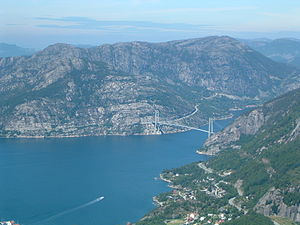
Riksvei 13
Riksvei 13 går fra venstre til højre kant af billedet efter at have passeret to tunneler. Broen Lysefjordbroen som går over Lysefjorden.
Riksvei 13 er en norsk riksvei mellem Sandnes i Rogaland fylke og Balestrand/Leikanger i Sogn og Fjordane fylke. Vejen løber parallelt med E39, dog lidt længere inde i landet. Passagen af Eidfjorden sker i dag ved en færgeforbindelse, men vil fra august 2013 passere fjorden vha. Hardangerbroen.